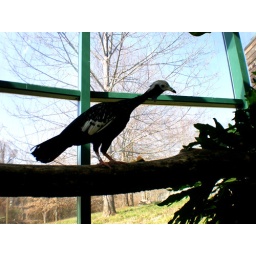
this bird was hanging out, freely, in the stairwell to the administrative offices - which are above the reptile house